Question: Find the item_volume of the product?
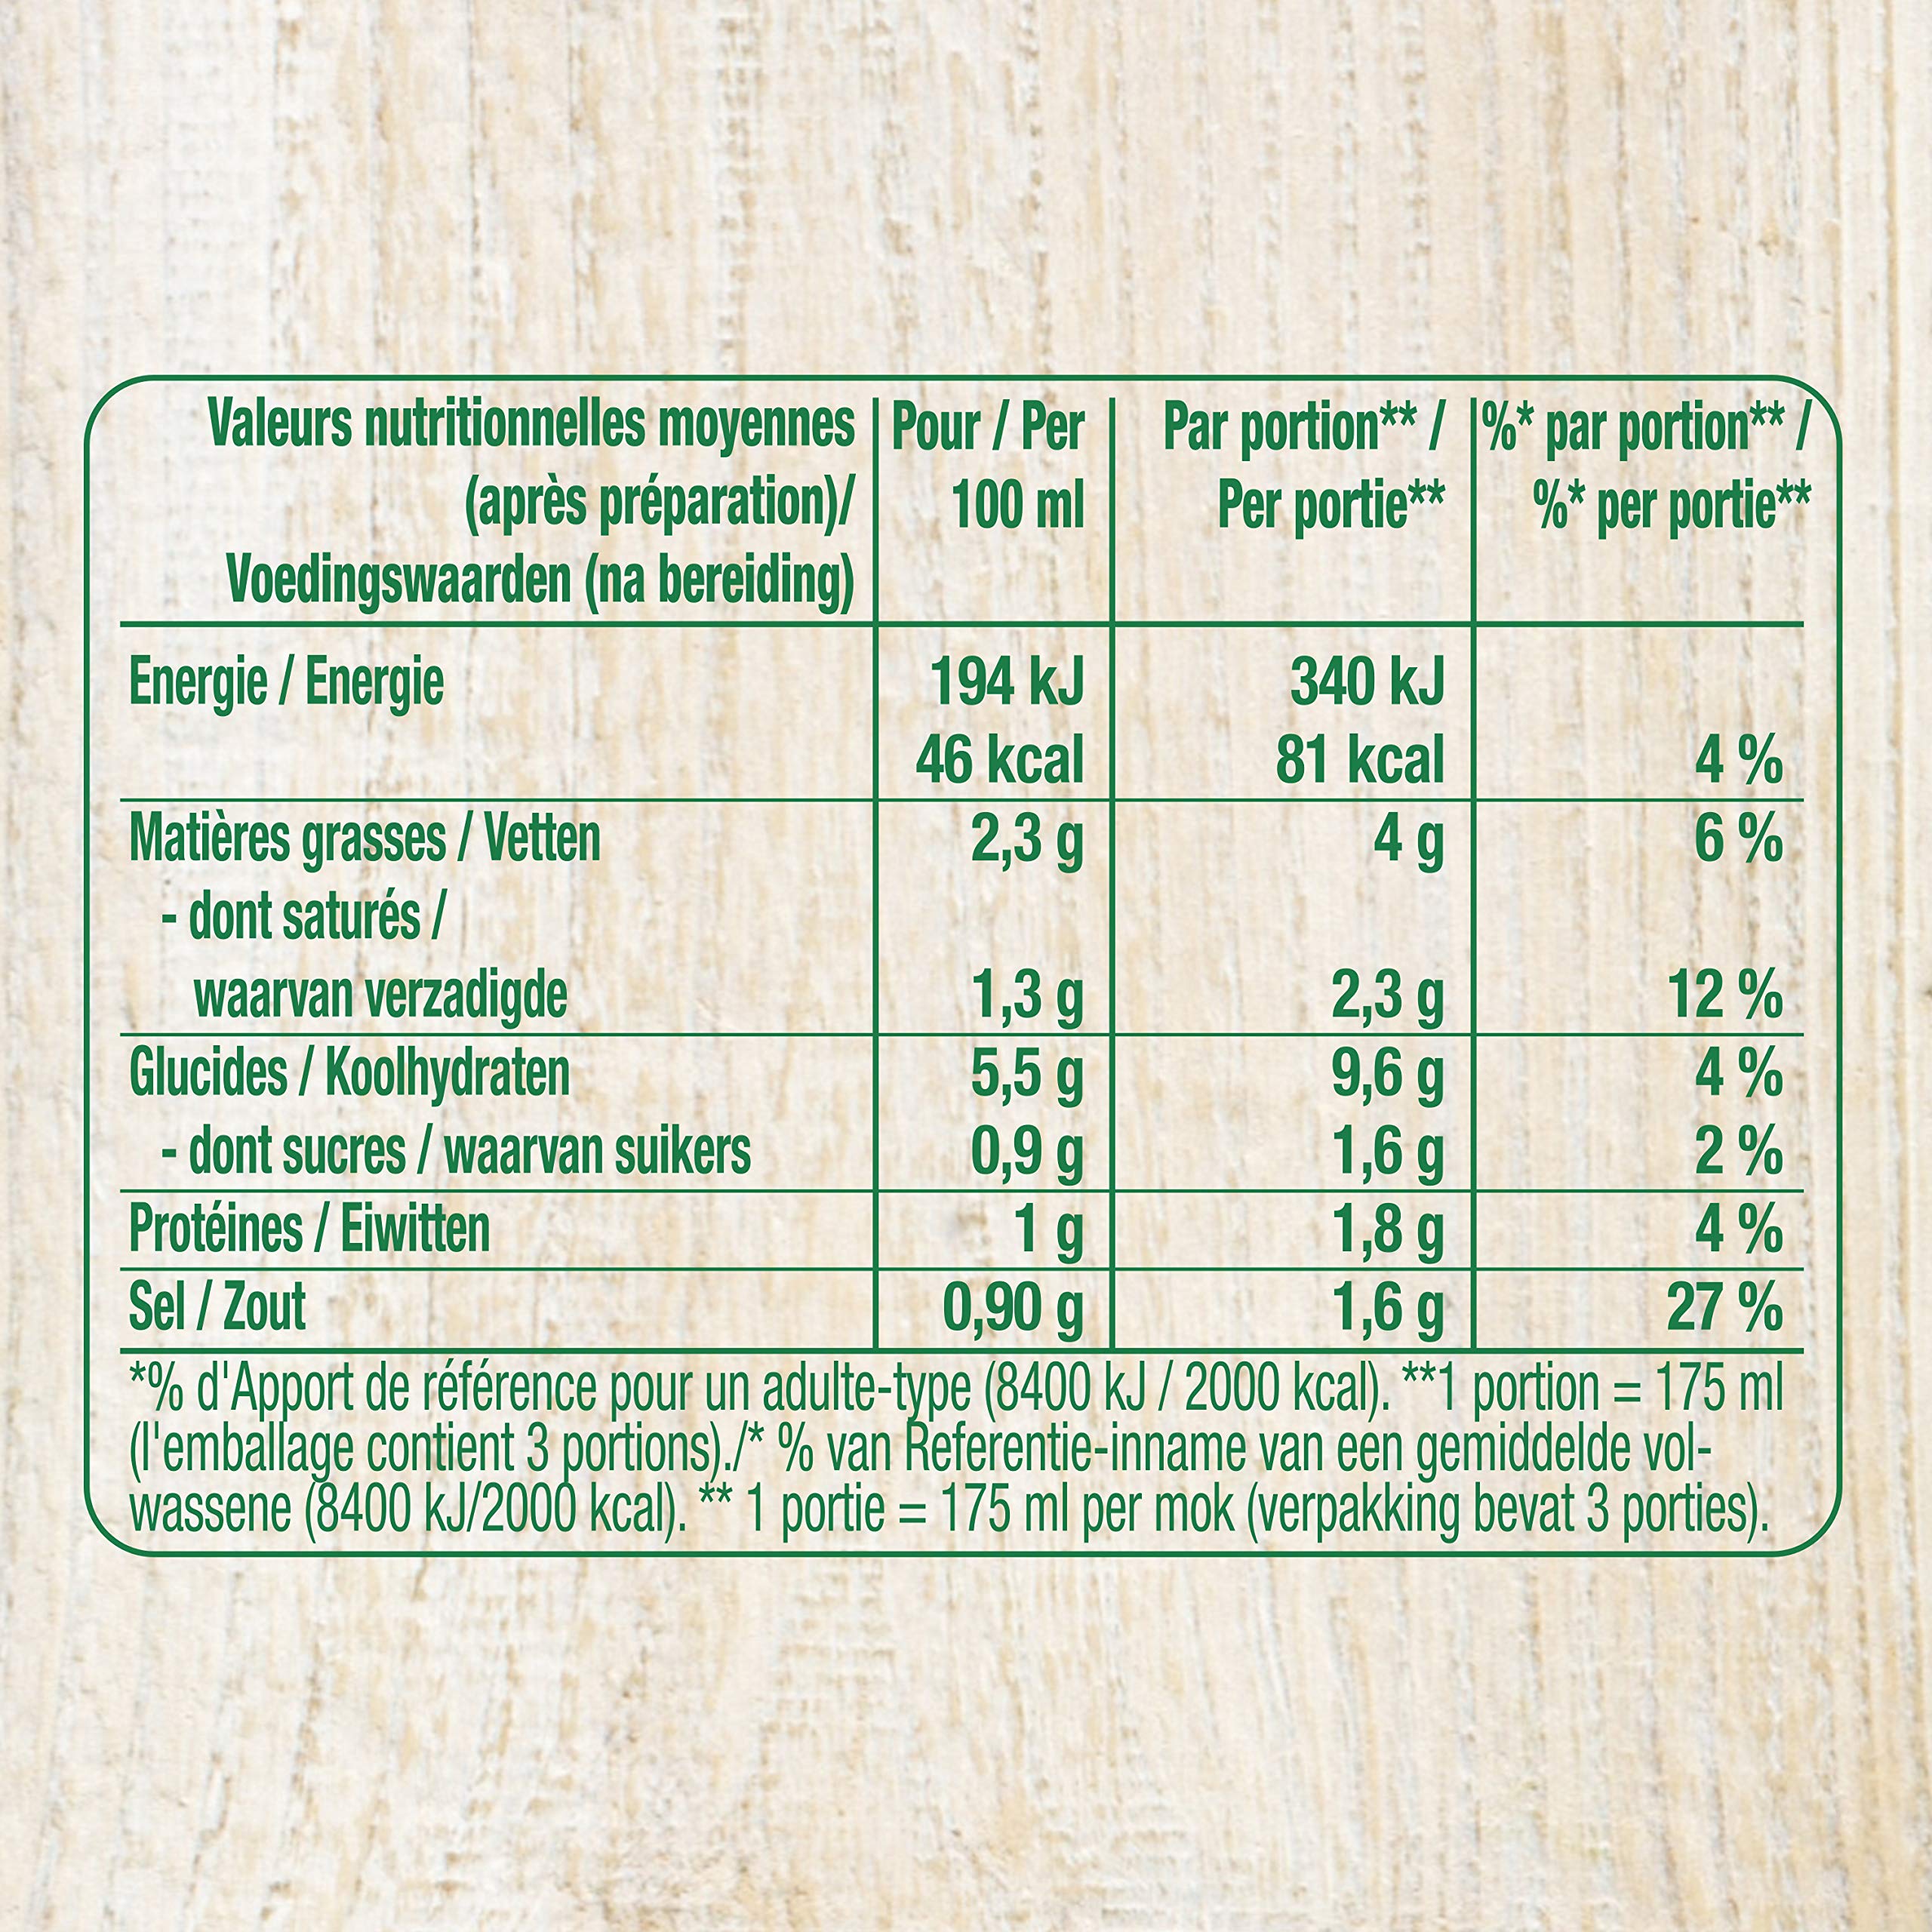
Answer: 100.0 millilitre